2004 Emerald Bowl

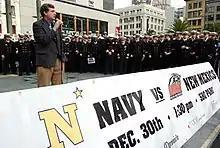
A man in a gray blazer and brown slacks speaks into a microphone behind a banner advertising the 2004 Emerald Bowl. Behind him are a few dozen young men in military uniforms.

The Midshipmen triple option rushing offense, including future National Football League (NFL) fullback Kyle Eckel, ranked third among FBS teams in total rushing yards and averaged 291 rushing yards per game. The Midshipmen passing offense, however, ranked 116th out of 117 FBS teams. Using a 3–4 defensive scheme, the Midshipmen had experienced mixed levels of defensive success. Although the defensive backs had set a team record for interceptions returned for touchdowns during the season, analysts and fans criticized the squad for a 42–10 loss to the Tulane Green Wave. Special teams play was a noted weakness for Navy; kicker Geoff Blumenfeld had missed seven of ten field goal attempts during the season, including three at distances shorter than 30 yards. The Midshipmen, who had recently completed rigorous midterm exams, were also mourning the death of former teammate J. P. Blecksmith, who had been killed at the Second Battle of Fallujah in the Iraq war in November.